Liberty bond

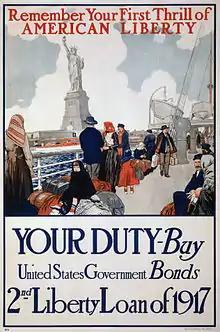
1917 poster using the Statue of Liberty to promote the purchase of bonds

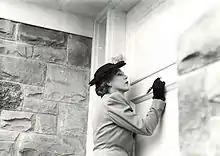
Mary Pickford signing the entrance to the Mary Pickford War Funds bungalow in East York, Canada.

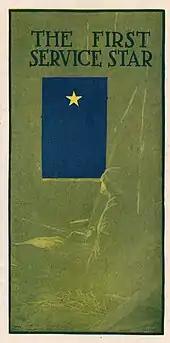
First Service Star pamphlet

A liberty bond or liberty loan was a war bond that was sold in the United States to support the Allied cause in World War I. Subscribing to the bonds became a symbol of patriotic duty in the United States and introduced the idea of financial securities to many citizens for the first time.